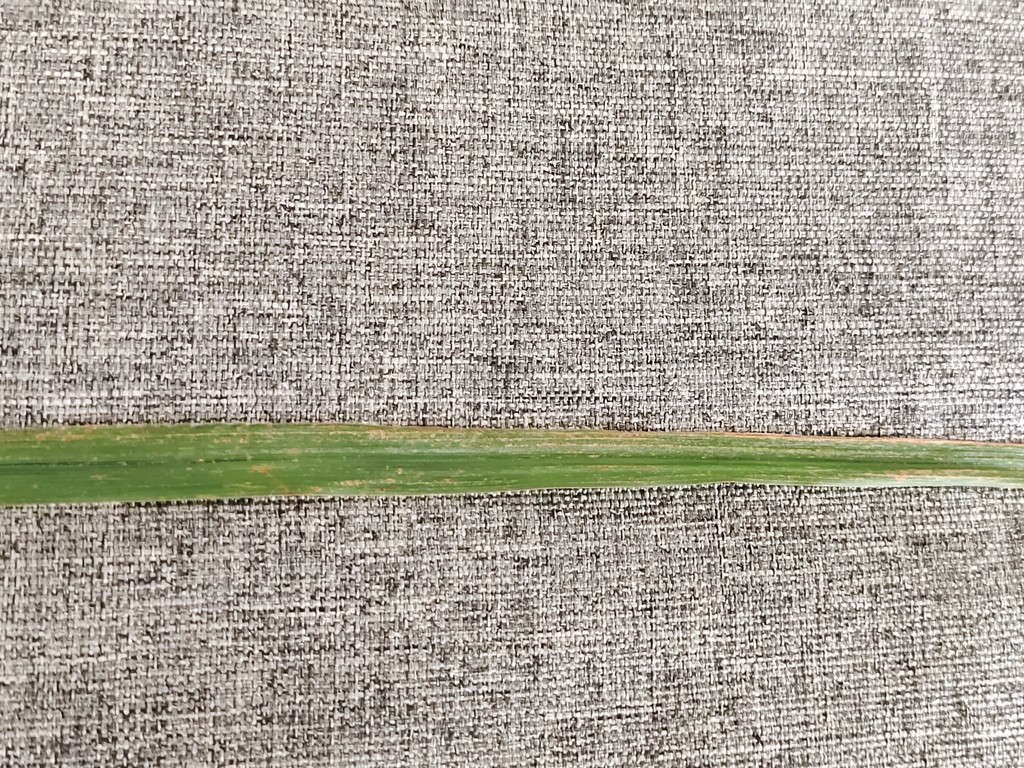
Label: Unhealthy